Guerra del Golfo (2010)

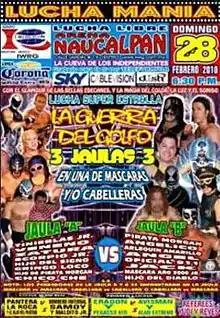
Official poster depicting all the cage match competitors

Guerra del Golfo (2010) (Spanish for "Gulf War") was an annual professional wrestling major event produced by Mexican professional wrestling promotion International Wrestling Revolution Group (IWRG), which took place on February 28, 2010, in Arena Naucalpan, Naucalpan, State of Mexico, Mexico. It was the fourth time IWRG had held a "Guerra del Golfo" event since 2002, making it an annual event from 2005 and forward. The annual "Guerra del Golfo" main event consists of three matches in total, with two "qualifying matches", multi-man steel cage matches where the last person left in the cage advances to the main event of the night. The two losers would then be forced to wrestle inside the steel cage, with the loser of that match being forced to either take off their wrestling mask or have their hair shaved off under "Lucha de Apuestas", or "Bet match" rules, if they are unmasked.